Bridgeville Historic District

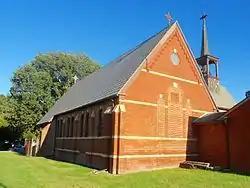
St. Mary's Episcopal Church

Bridgeville Historic District, also known as Lewisville and Lewis' Wharf, is a national historic district located at Bridgeville, Sussex County, Delaware. The district includes 166 contributing buildings and 70 contributing structures at Bridgeville, a center of agricultural commerce. The district is primarily residential with resources built from the second quarter of the 19th century through the Great Depression. The dwellings are in a variety of vernacular forms including the "I-house," Shotgun house, and late 19th and 20th century revivals. Located in the district and separately listed are the Bridgeville Public Library and Old Bridgeville Fire House.